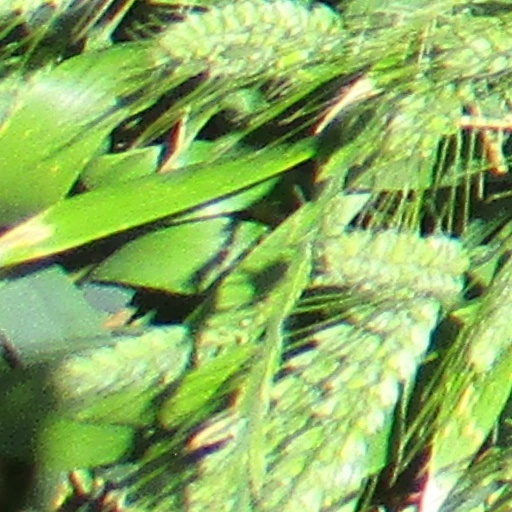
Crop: wheat